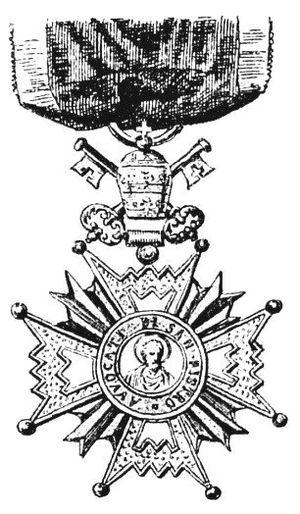
""Ordre des Avocats de Saint-Pierre."""
La société des Avocats de Saint-Pierre, fondée à Rome en 1877 et supprimée en 1909, était une œuvre catholique internationale formée pour défendre les intérêts de la papauté.